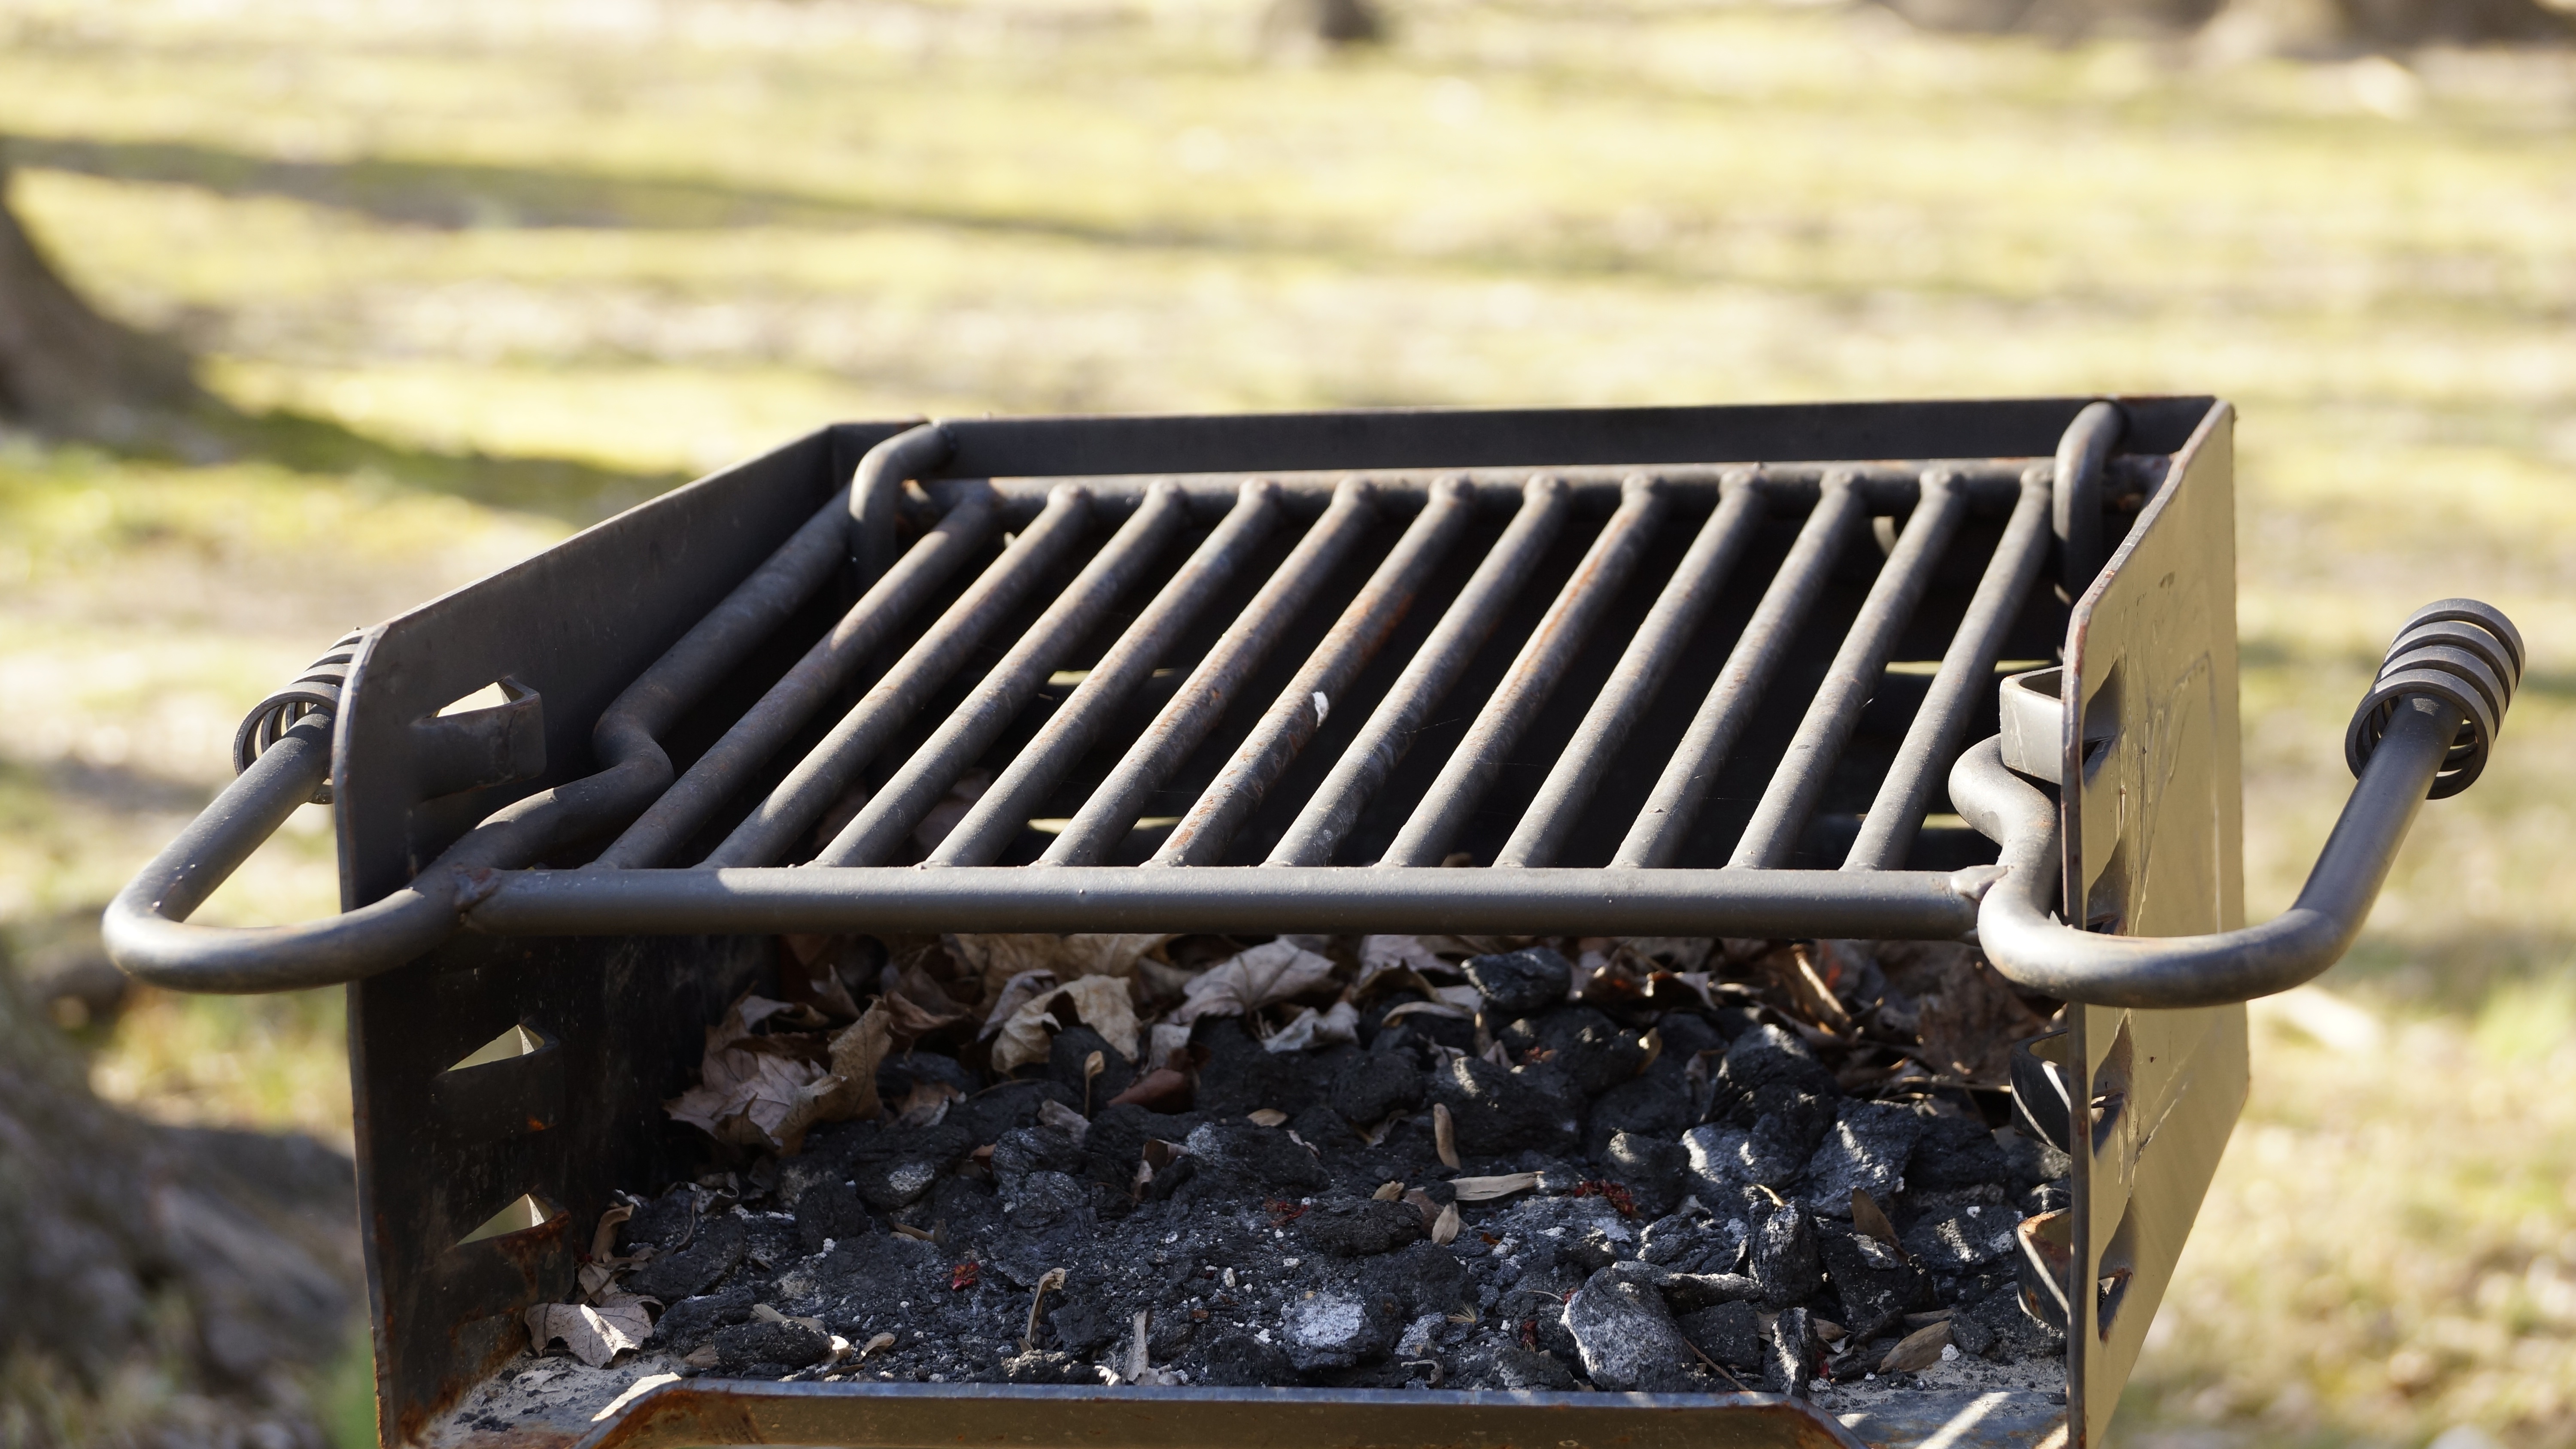
wood, dish, food, vehicle, cooking, bbq, barbeque, garden, camping, meat, barbecue, grill, picnic, outdoors, charcoal, barbecue grill, outdoor grill